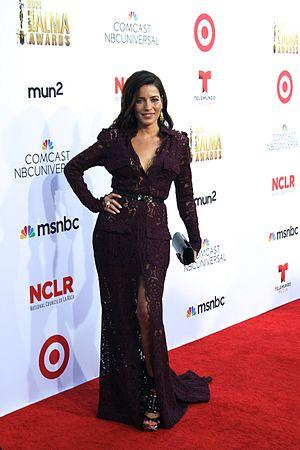
Adriana Fonseca, née le 16 mars 1979 à Veracruz, est une actrice mexicaine. Elle est surtout connue pour avoir joué dans plusieurs telenovelas, notamment dans La usurpadora en interprétant le rôle de Veronica Soriano en 1998, celui de Lucy Pérez Romero dans Rosalinda, et celui de Caridad "Chachi" Montenegro dans Mariana de la Noche en 2003 et plusieurs autres séries hispanophones.